Campfire

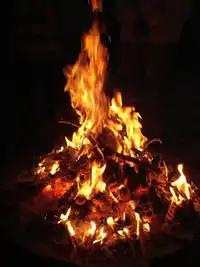
A campfire made using twigs and pine cones.

A campfire is a fire at a campsite that provides light and warmth, and heat for cooking. It can also serve as a beacon, and an insect and predator deterrent. Established campgrounds often provide a stone or steel fire ring for safety. Campfires are a popular feature of camping. At summer camps, the word campfire often refers to an event (ceremony, get together, etc.) at which there is a fire. Some camps refer to the fire itself as a campfire.